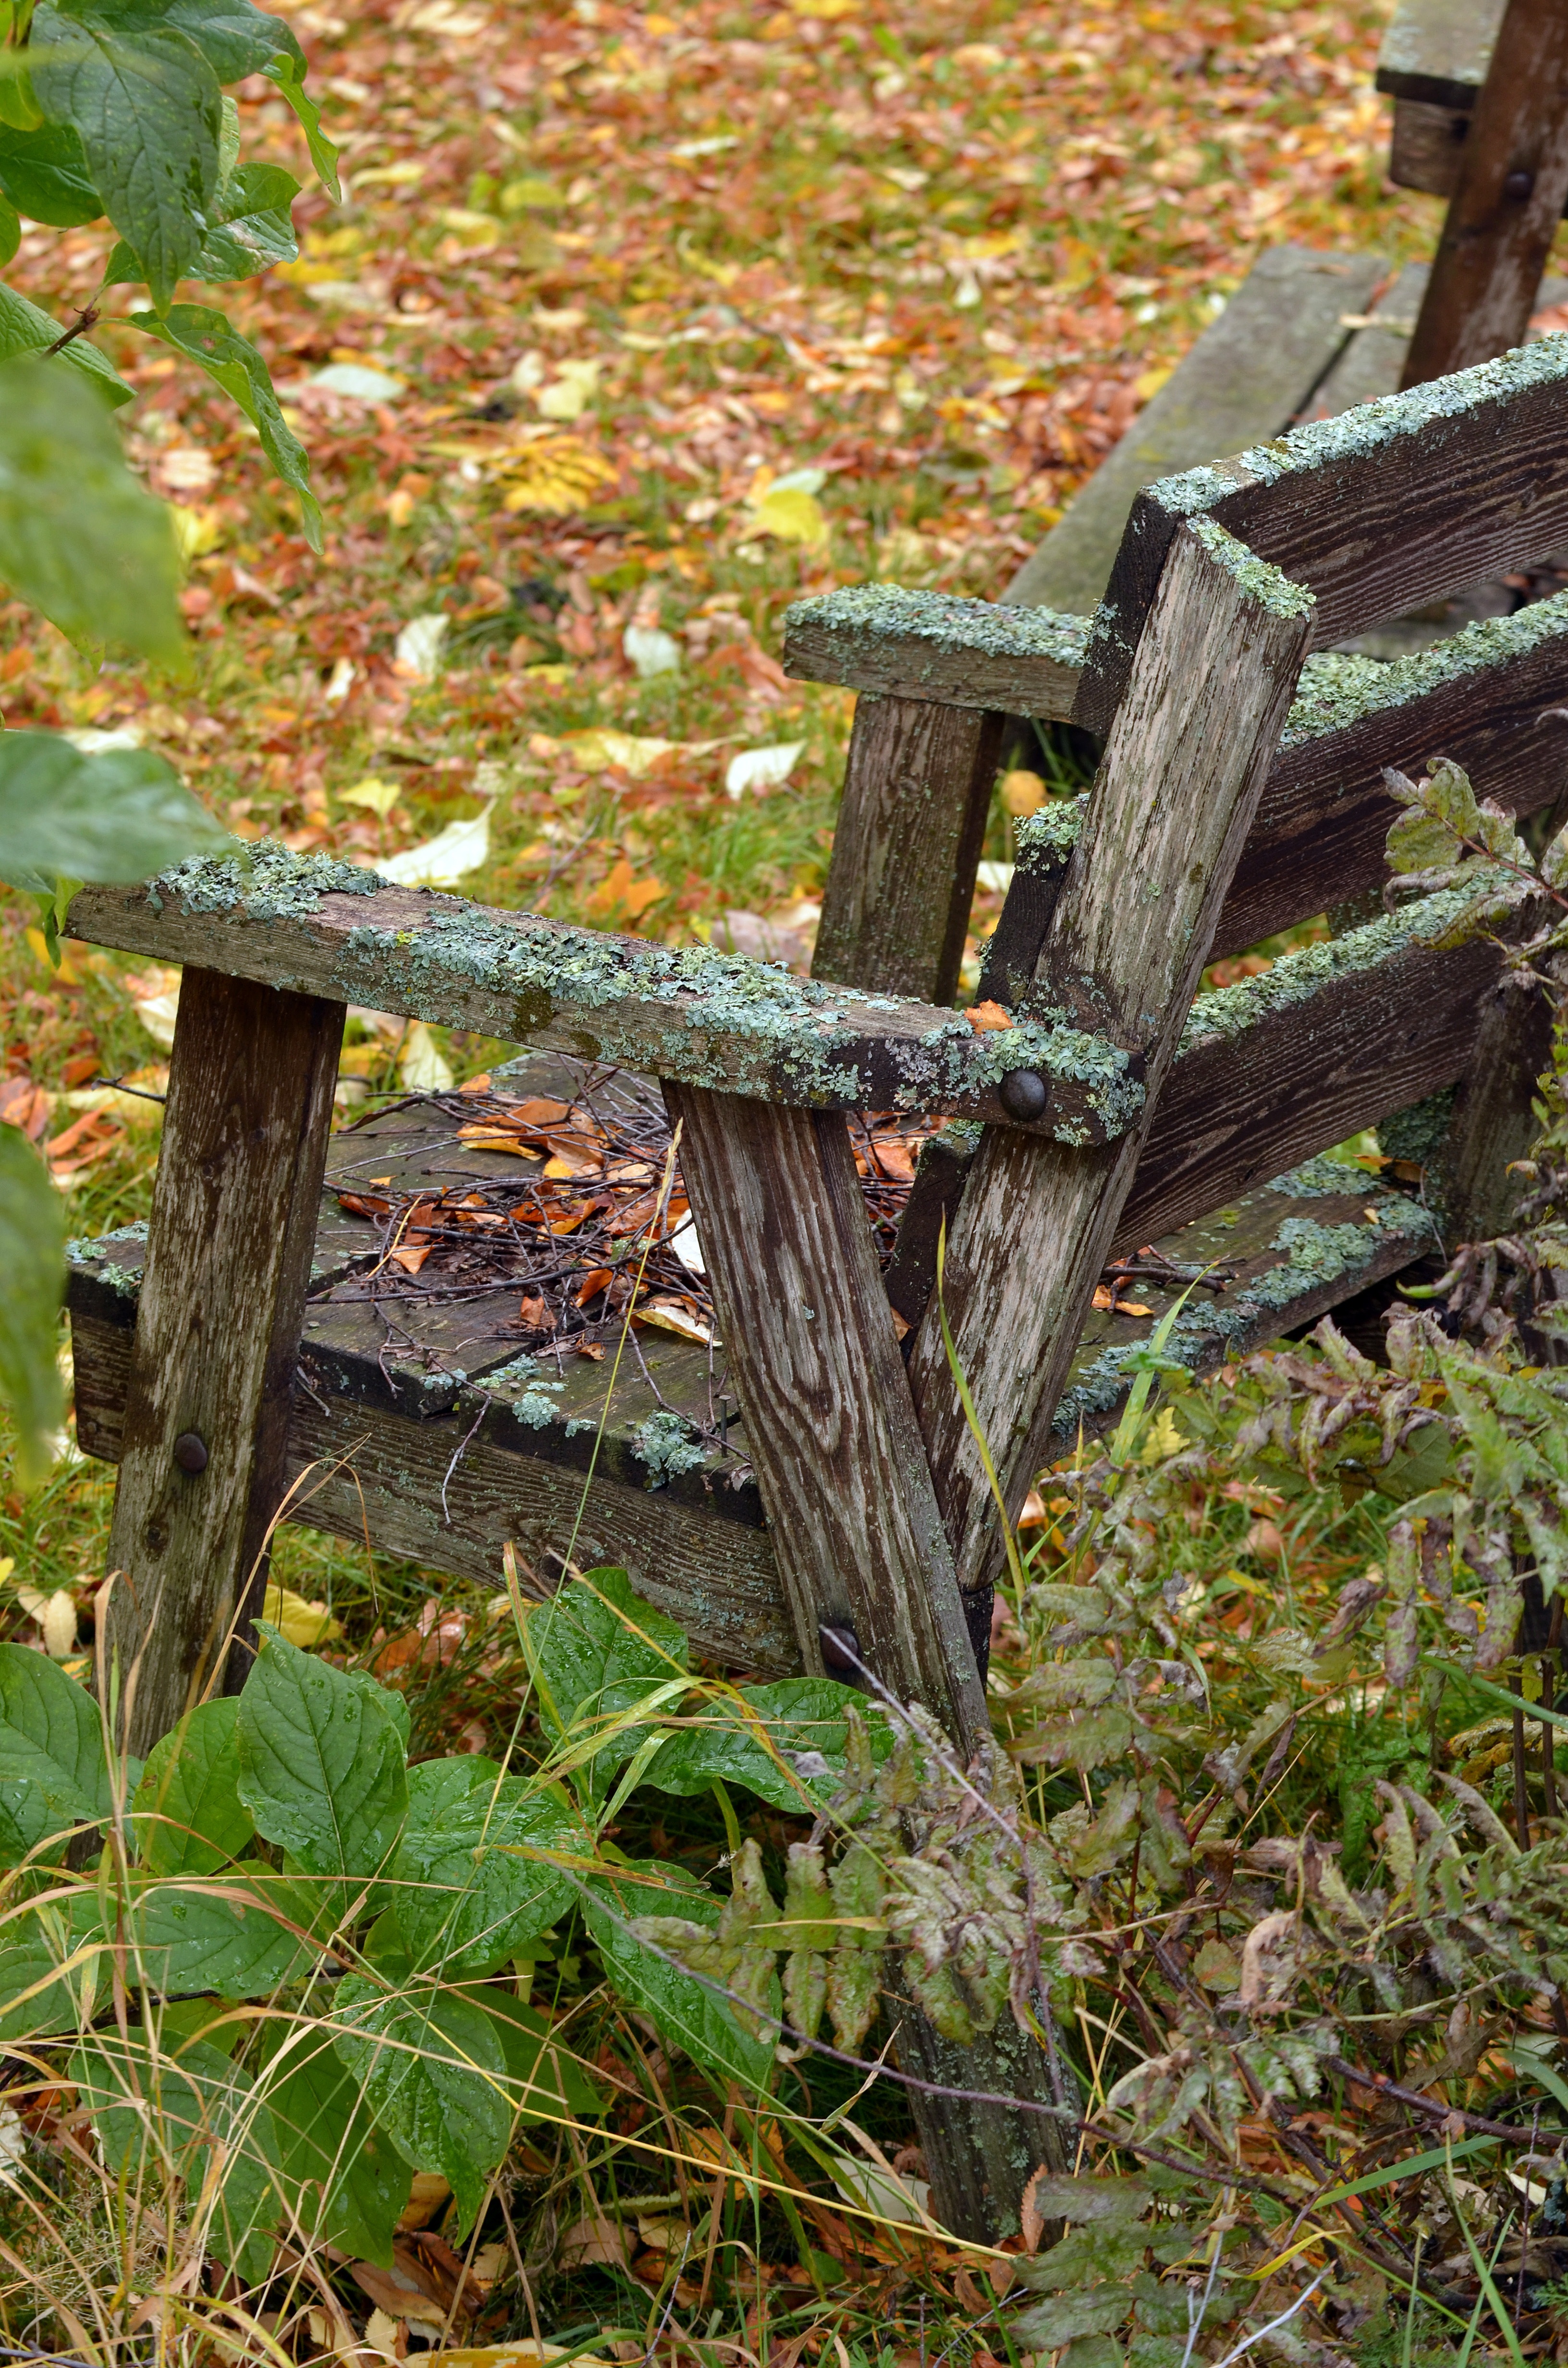
tree, nature, forest, grass, branch, plant, wood, leaf, flower, trunk, old, green, autumn, botany, garden, flora, season, woodland, habitat, debris, yard, garden furniture, natural environment, woody plant